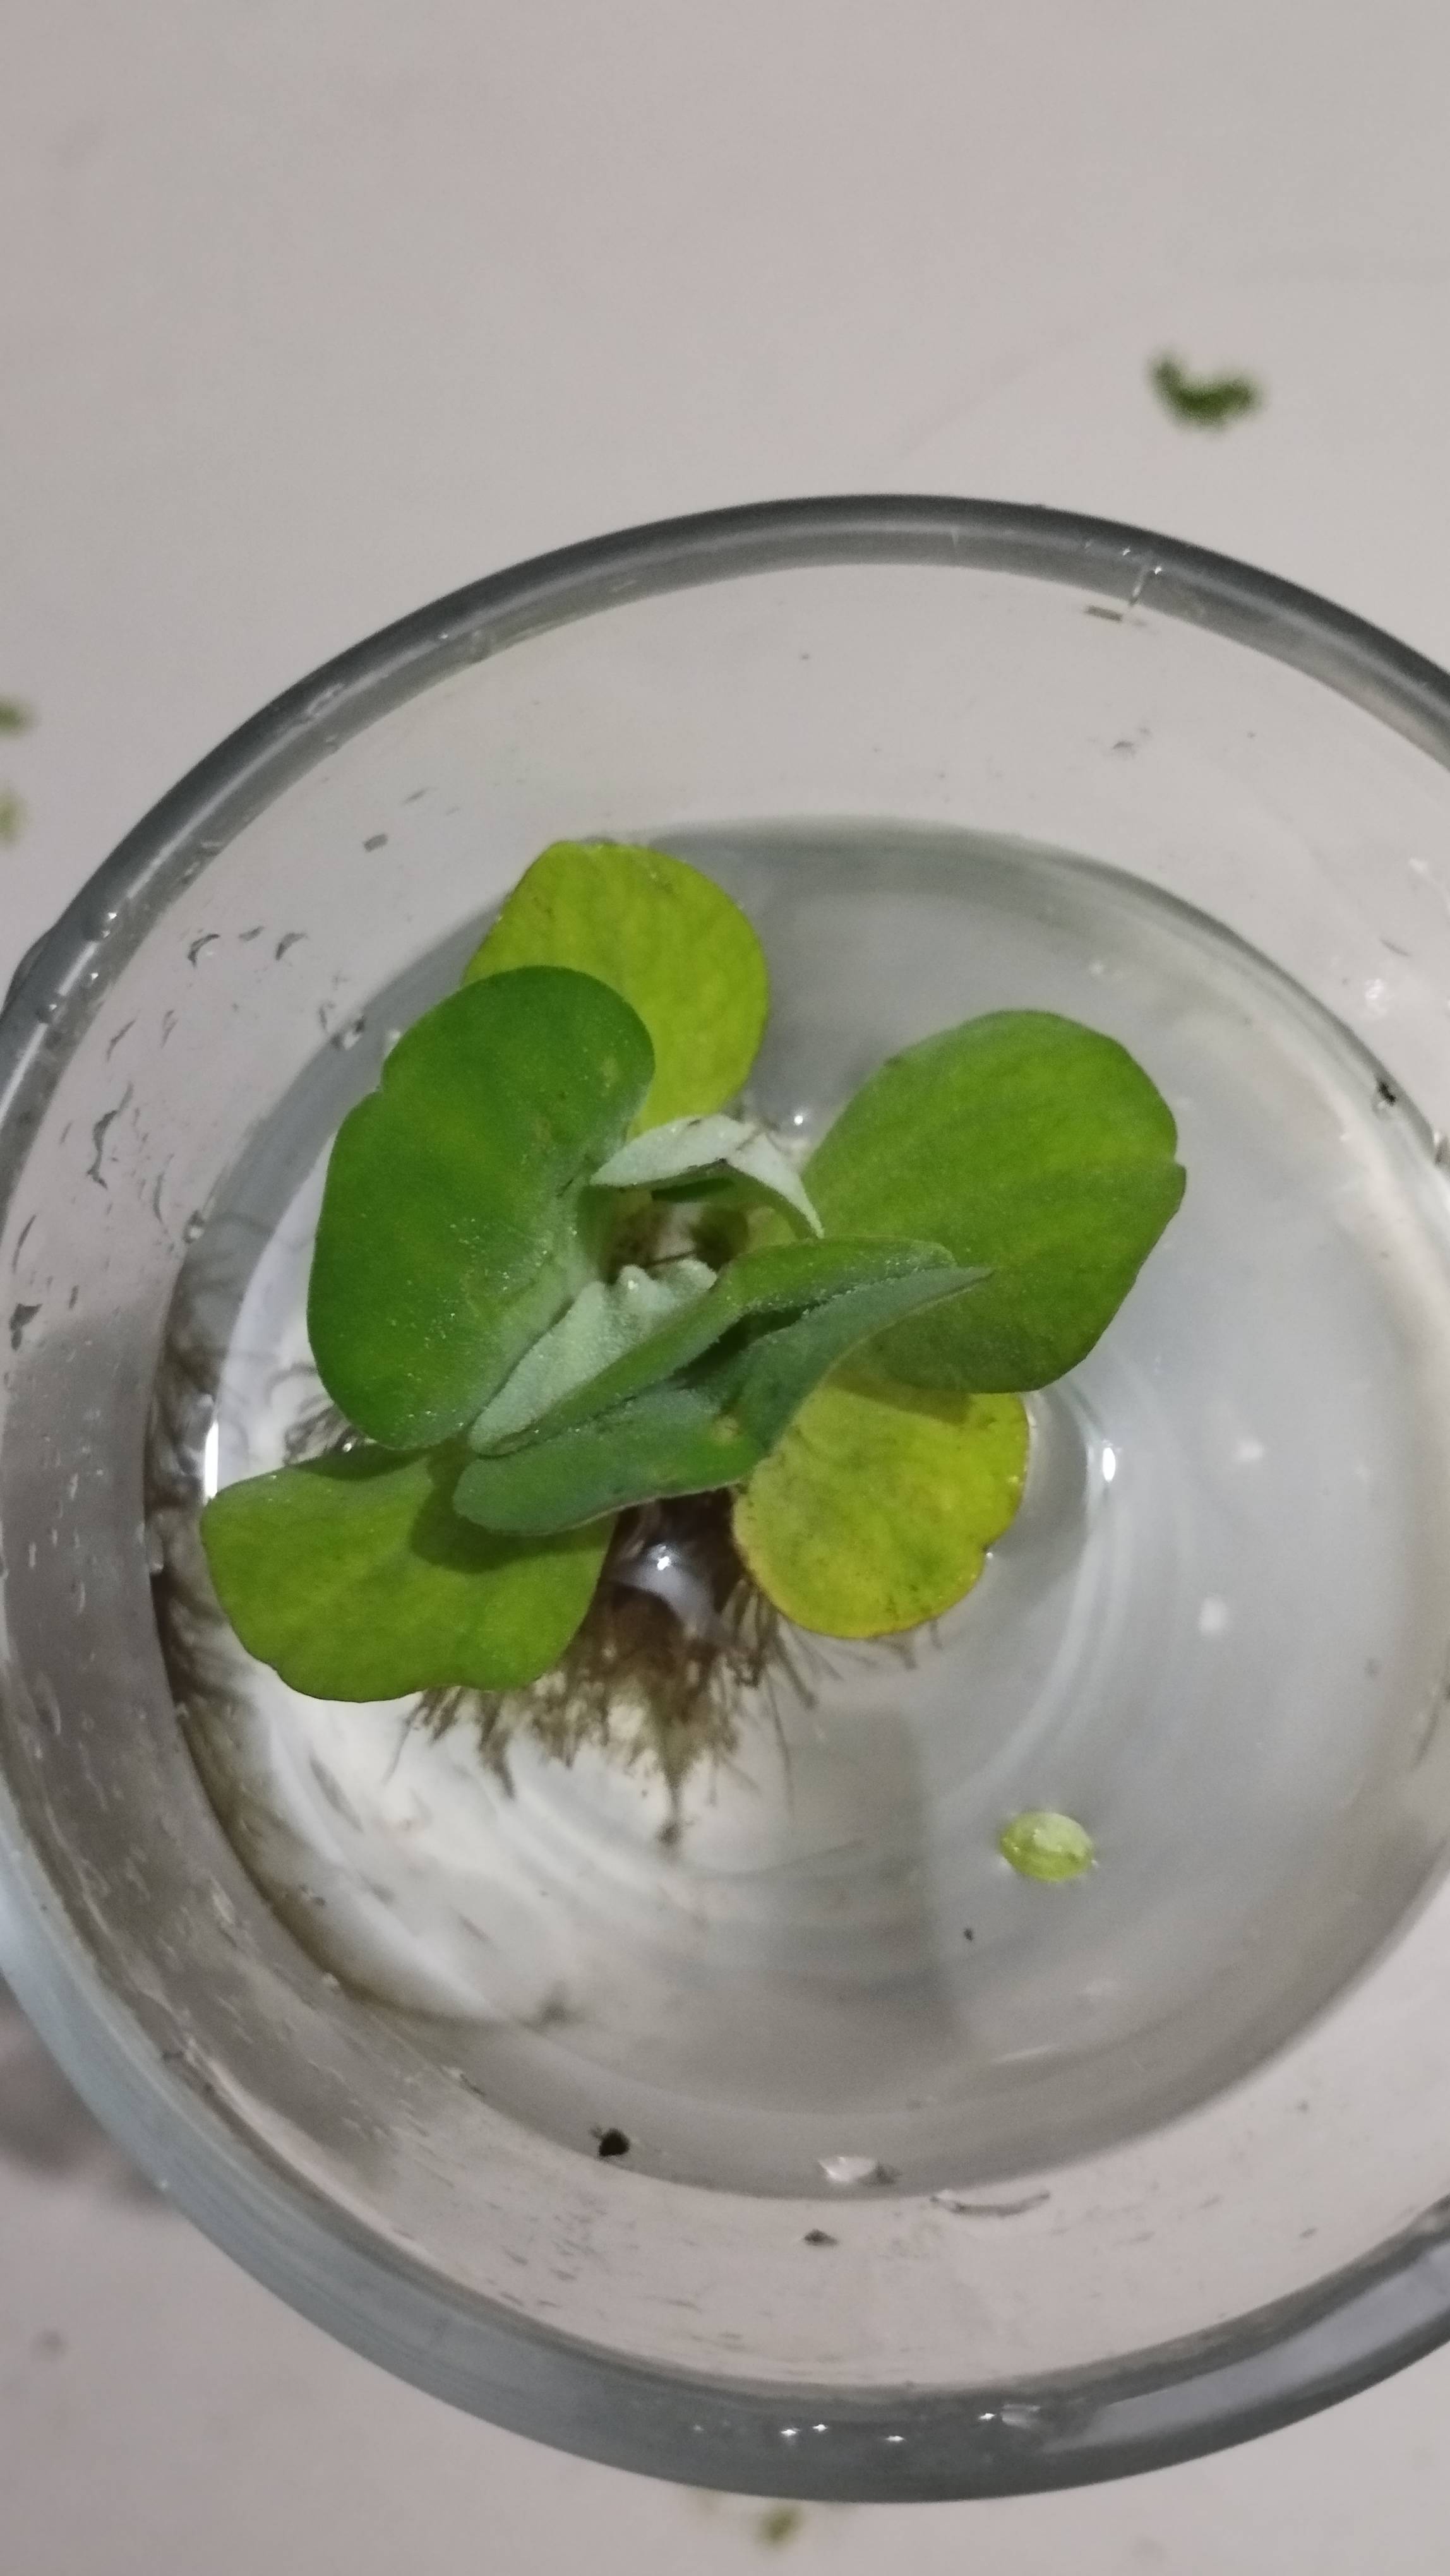
Species: Water Lettuce (Pistia stratiotes)